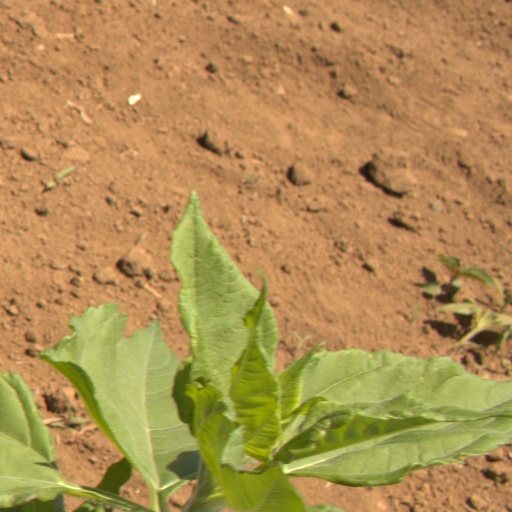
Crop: Jerusalem artichoke